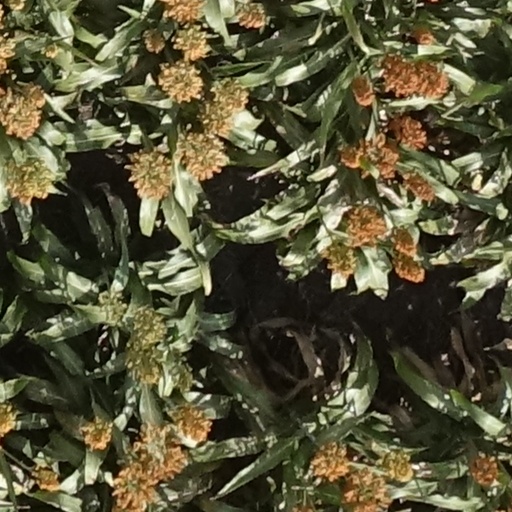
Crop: sorghum